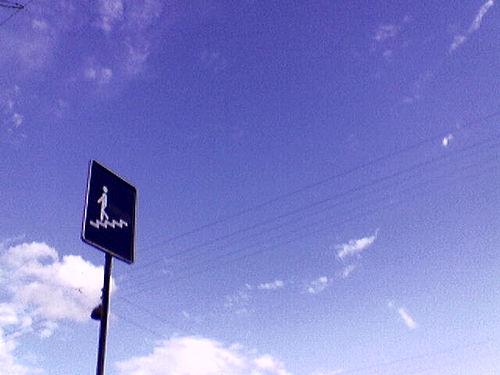
Weather: sun or clear